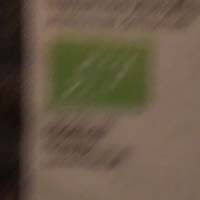
Plastic recycling code class: 8_no_plastic